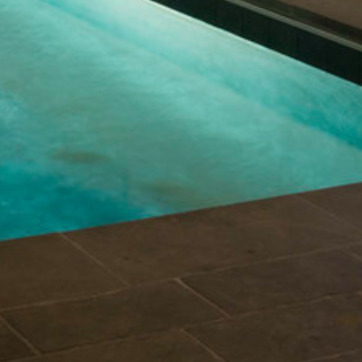
Material: water